Miami Hurricanes football

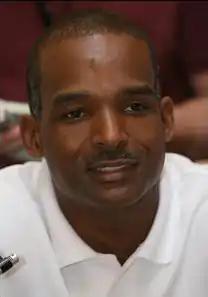
Randy Shannon, head coach from 2007 to 2010

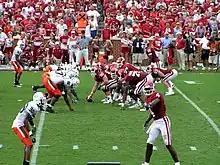
The Miami Hurricanes' defense (left in white jerseys) lining up against Oklahoma at Oklahoma Memorial Stadium in September 2007

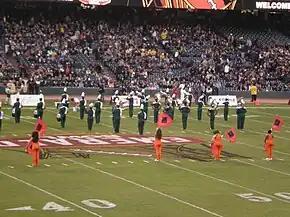
Band of the Hour, the University of Miami's marching band, performs at the Emerald Bowl in San Francisco in December 2008

After a search that lasted two weeks, Miami athletics director Paul Dee named defensive coordinator Randy Shannon, a starting linebacker on the 1987 national champions, as the Hurricanes' 22nd head coach on December 8, 2006. Shannon reportedly agreed to a four-year deal worth over $4 million. His hiring made him the first African American head coach in Miami football history. One of Shannon's first acts as head coach was to impose a strict code of conduct for the team enacted in large part due to the misbehavior, arrests and shenanigans of Miami players during Larry Coker's tenure as head coach.